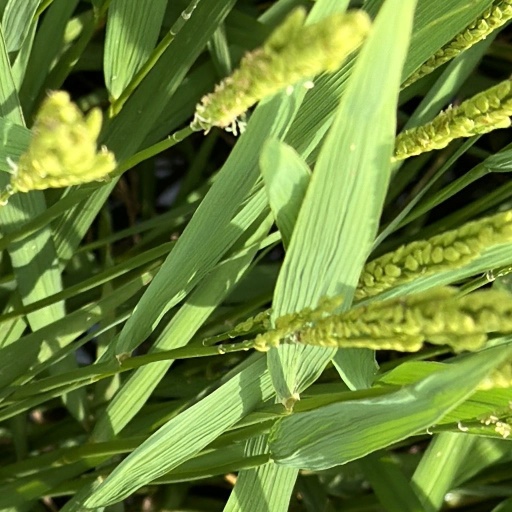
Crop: rice